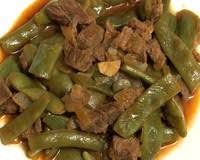
Yemek: taze_fasulye